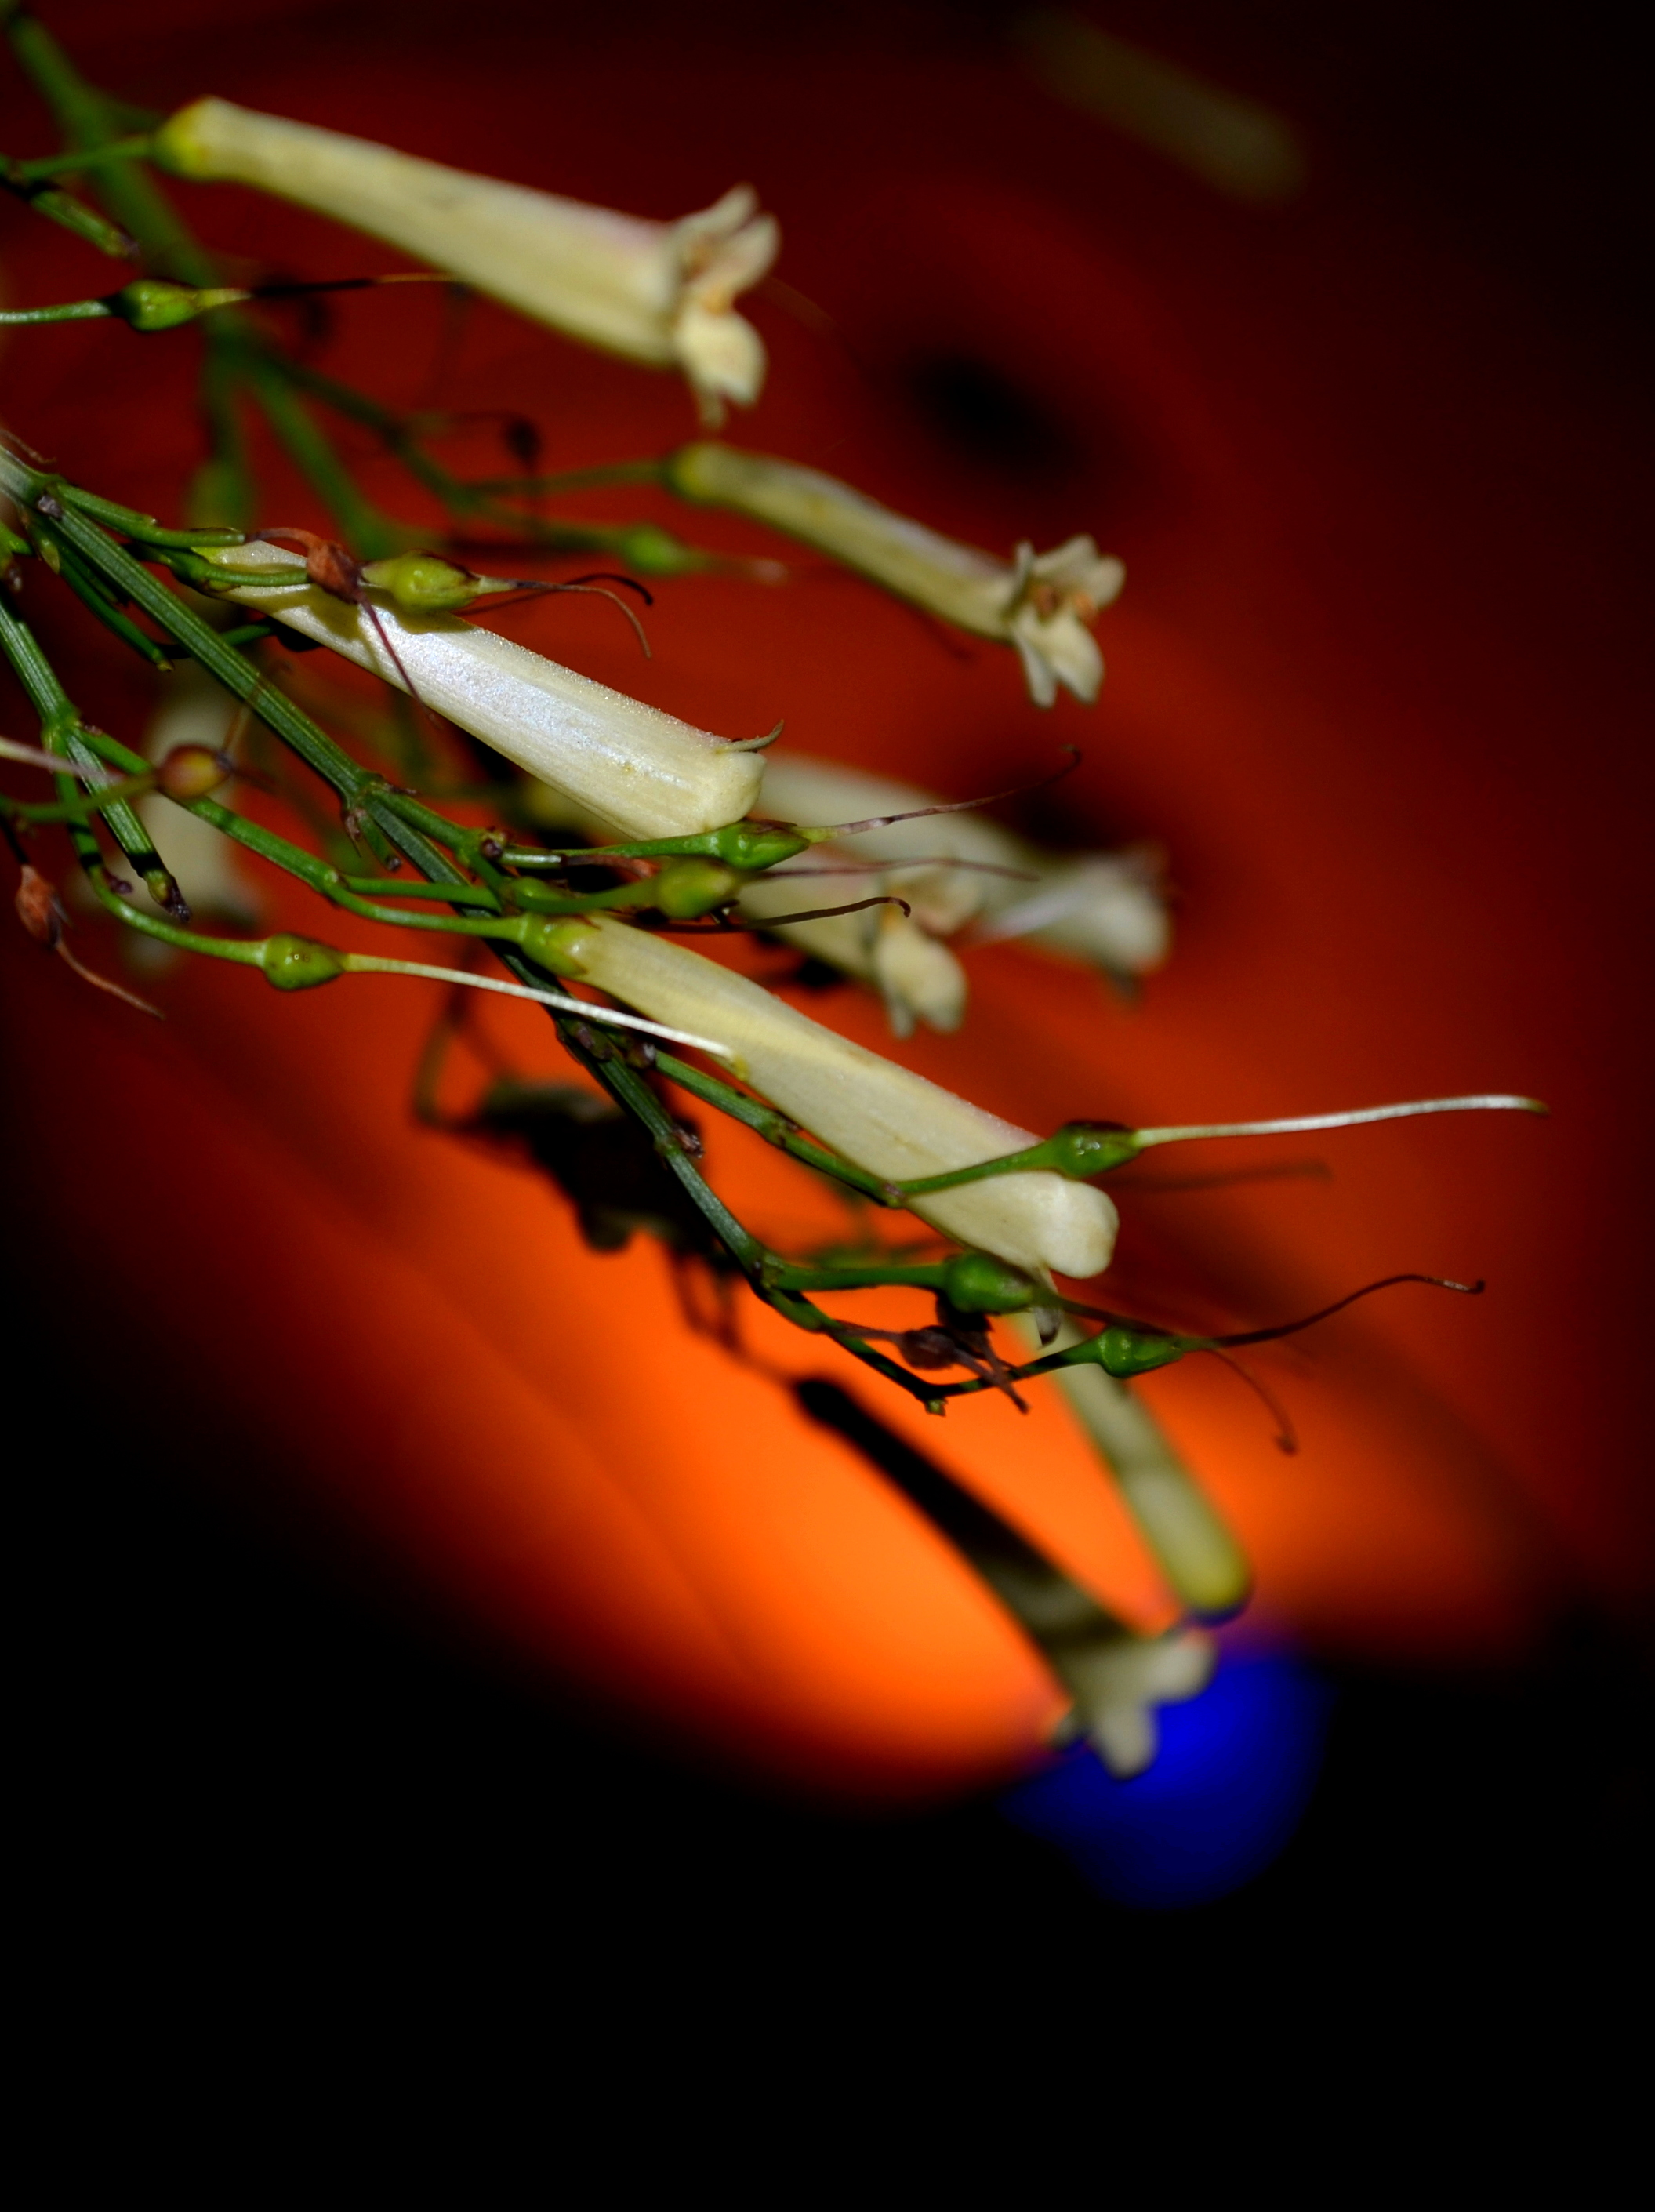
branch, light, plant, photography, sunlight, leaf, flower, petal, green, red, color, yellow, flora, close up, macro photography, plant stem